Sport in Tanzania

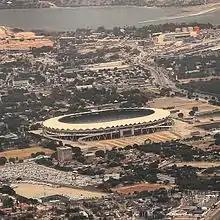
Tanzania National Main Stadium

Tanzania competes in the Commonwealth Games as well as in the African Championships in Athletics. Tanzanian athletes Filbert Bayi and Suleiman Nyambui both won track and field medals in the 1980 Summer Olympics.